Dutch hip-hop

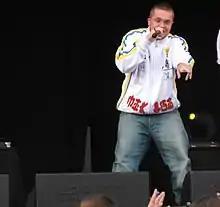
In 2002, Brainpower topped charts with "Dansplaat" and received both MTV Award and TMF Awards.

From 2000 onward, Dutch language hiphop grew considerably, both in number of artists, as well as in popularity, both underground and mainstream.